Johannes Phocylides Holwarda

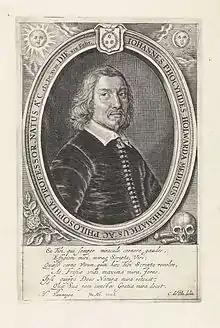
Johannes Phocylides Holwarda

Johannes Phocylides Holwarda ("Jan Fokkesz, Jan Fokker, Johann Holwarda, Johannes Fokkes Holwarda, Jan Fokkens Holwarda, Jan Fokkes van haylen") (February 19, 1618—January 22, 1651) was a Frisian astronomer, physician, and philosopher. He was a professor of philosophy at the University of Franeker from 1639 to 1651.